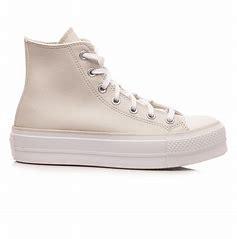
Brand: Converse
Model: Ctas Hi